Hamburg-Tonndorf station

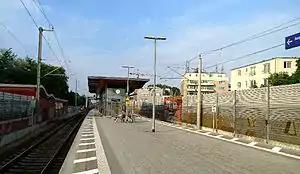
2010

Hamburg-Tonndorf station is a railway station in the Tonndorf district in the city of Hamburg, Germany.